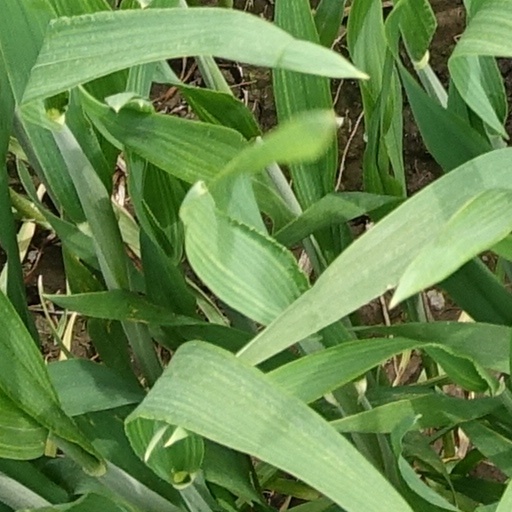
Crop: wheat